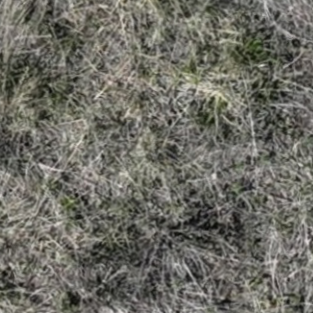
Month: may